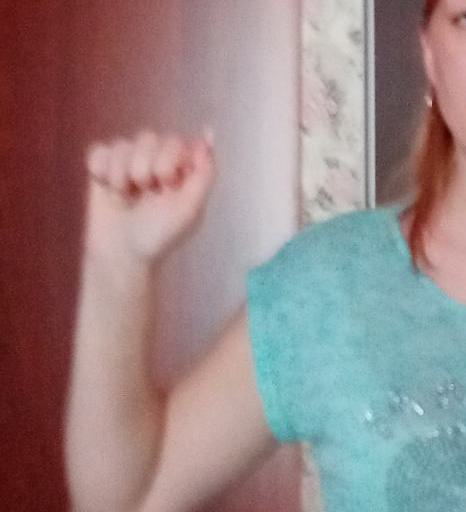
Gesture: fist